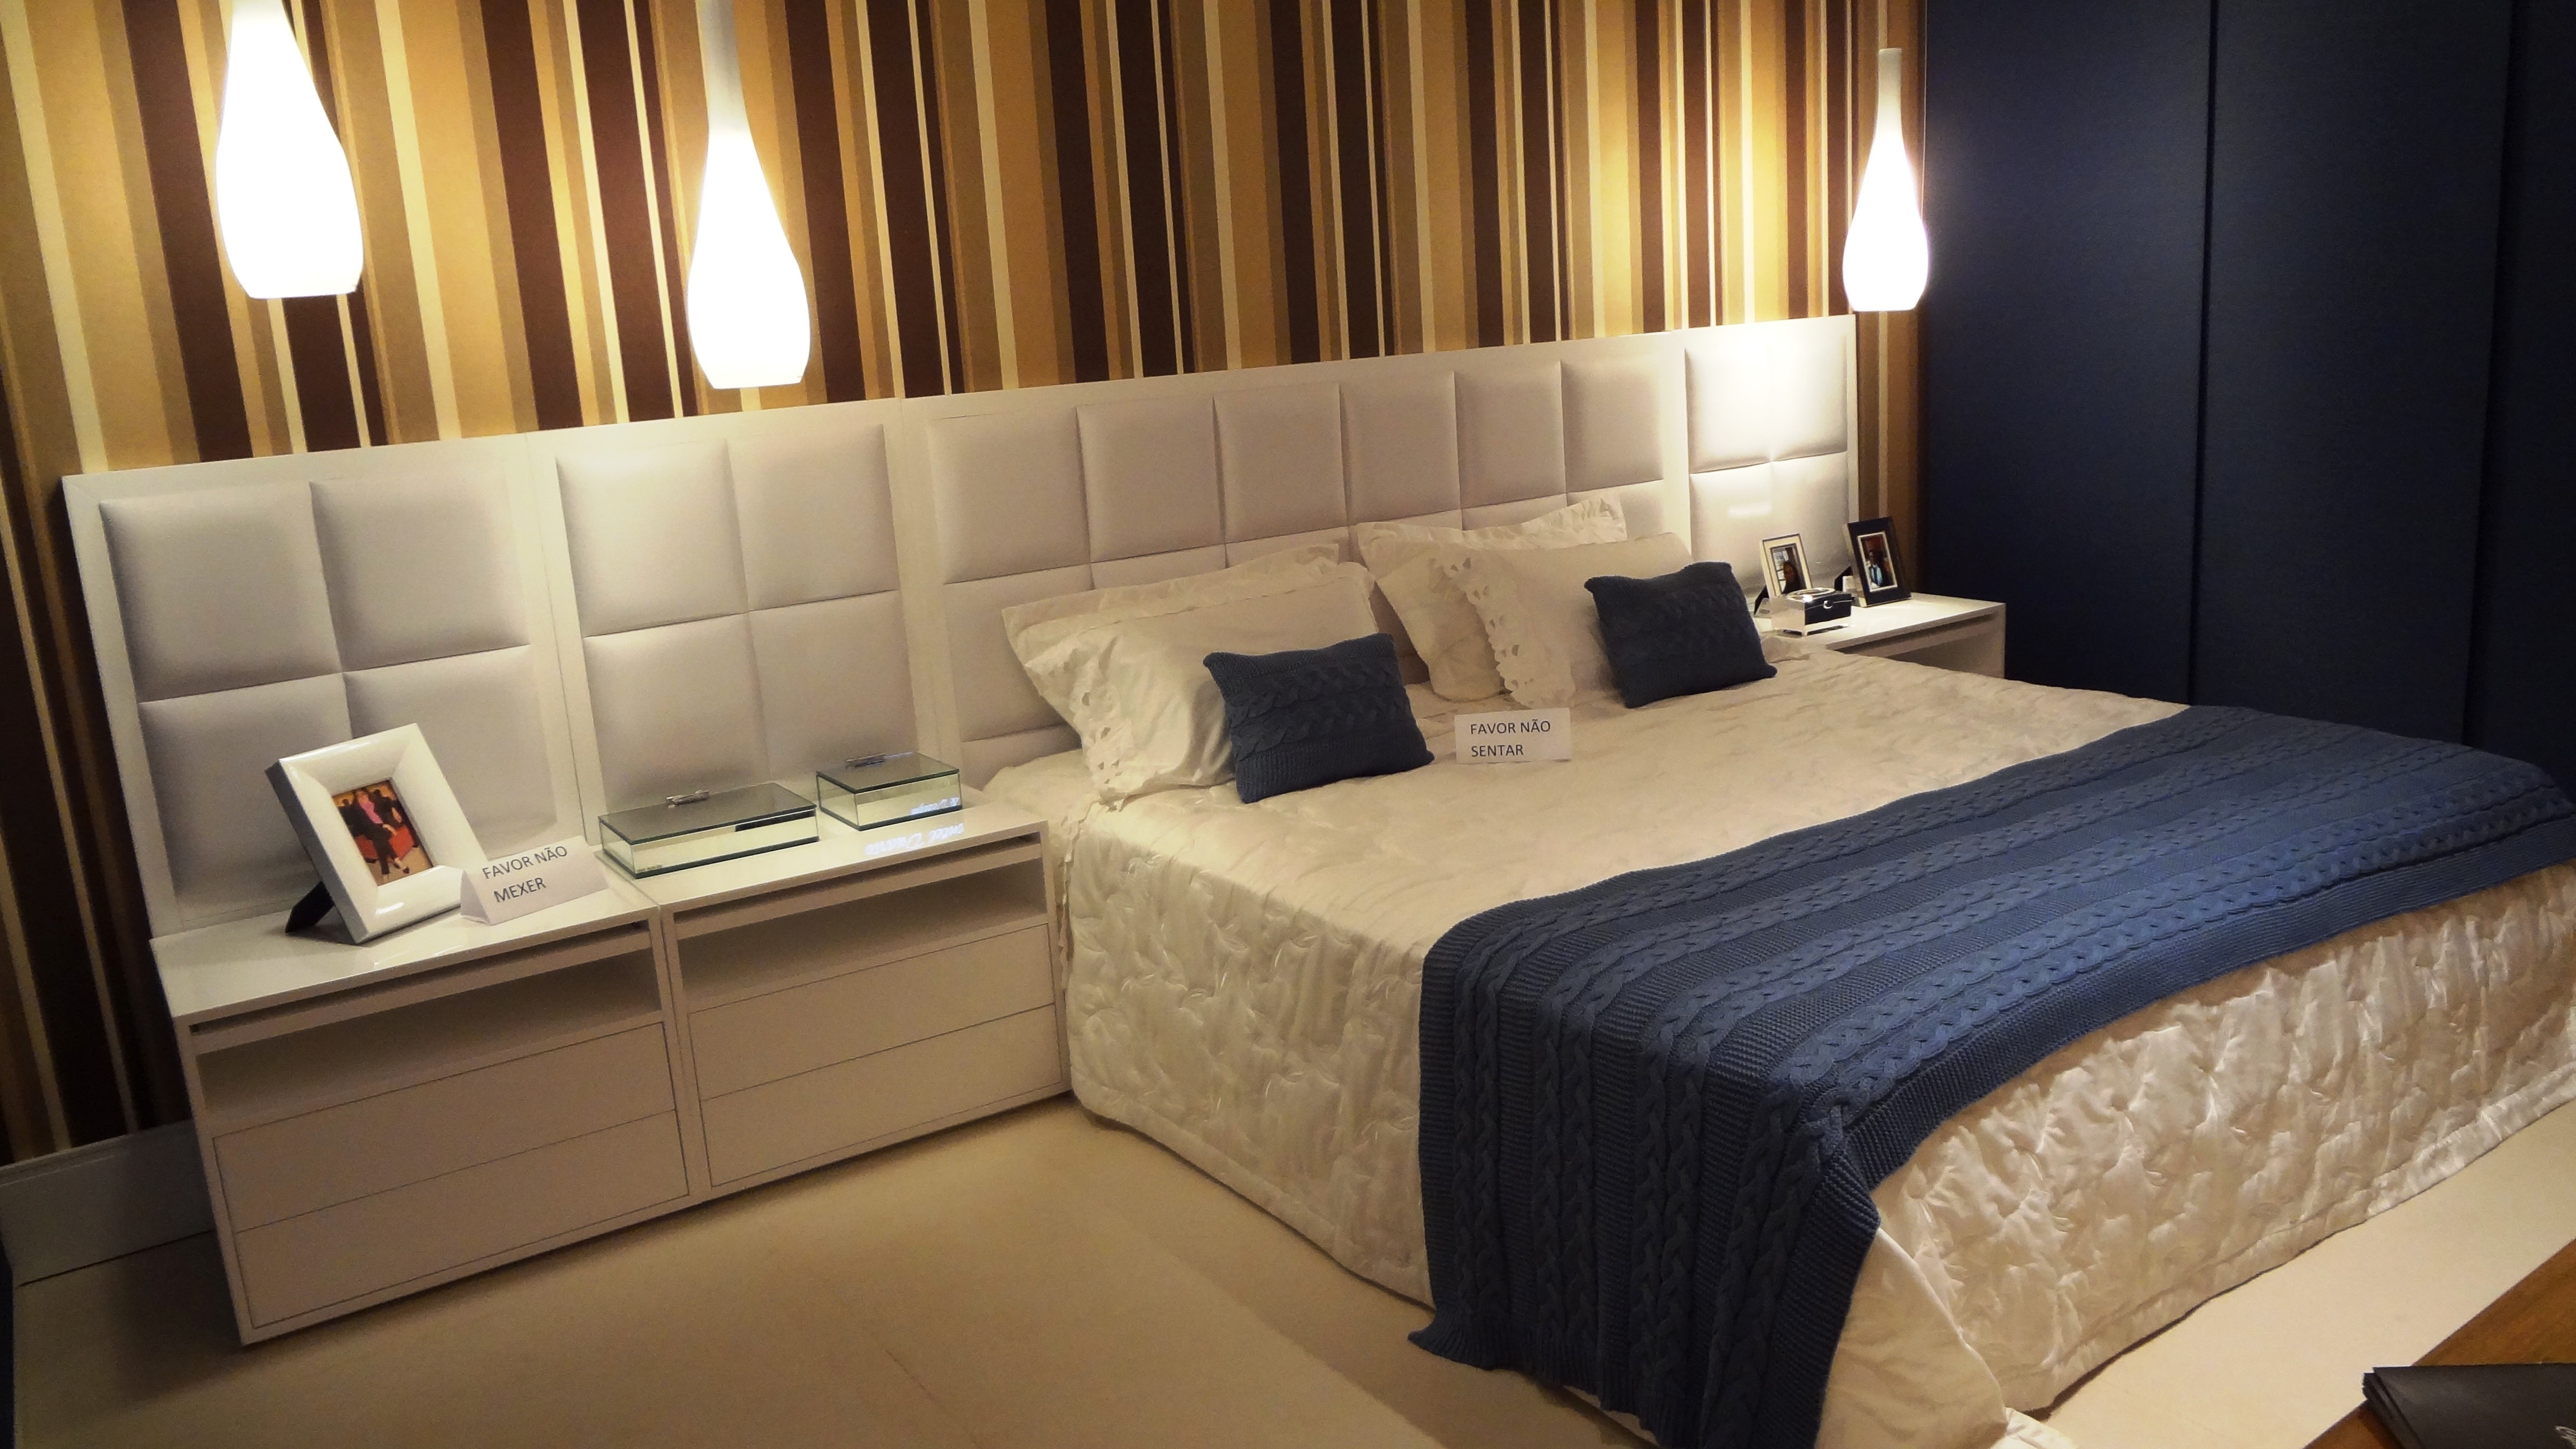
decoration, cottage, property, room, apartment, interior design, estate, suite, double bed